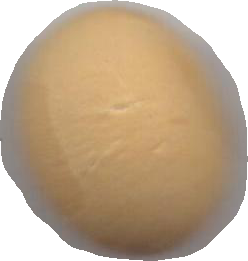
Variety: Grobogan